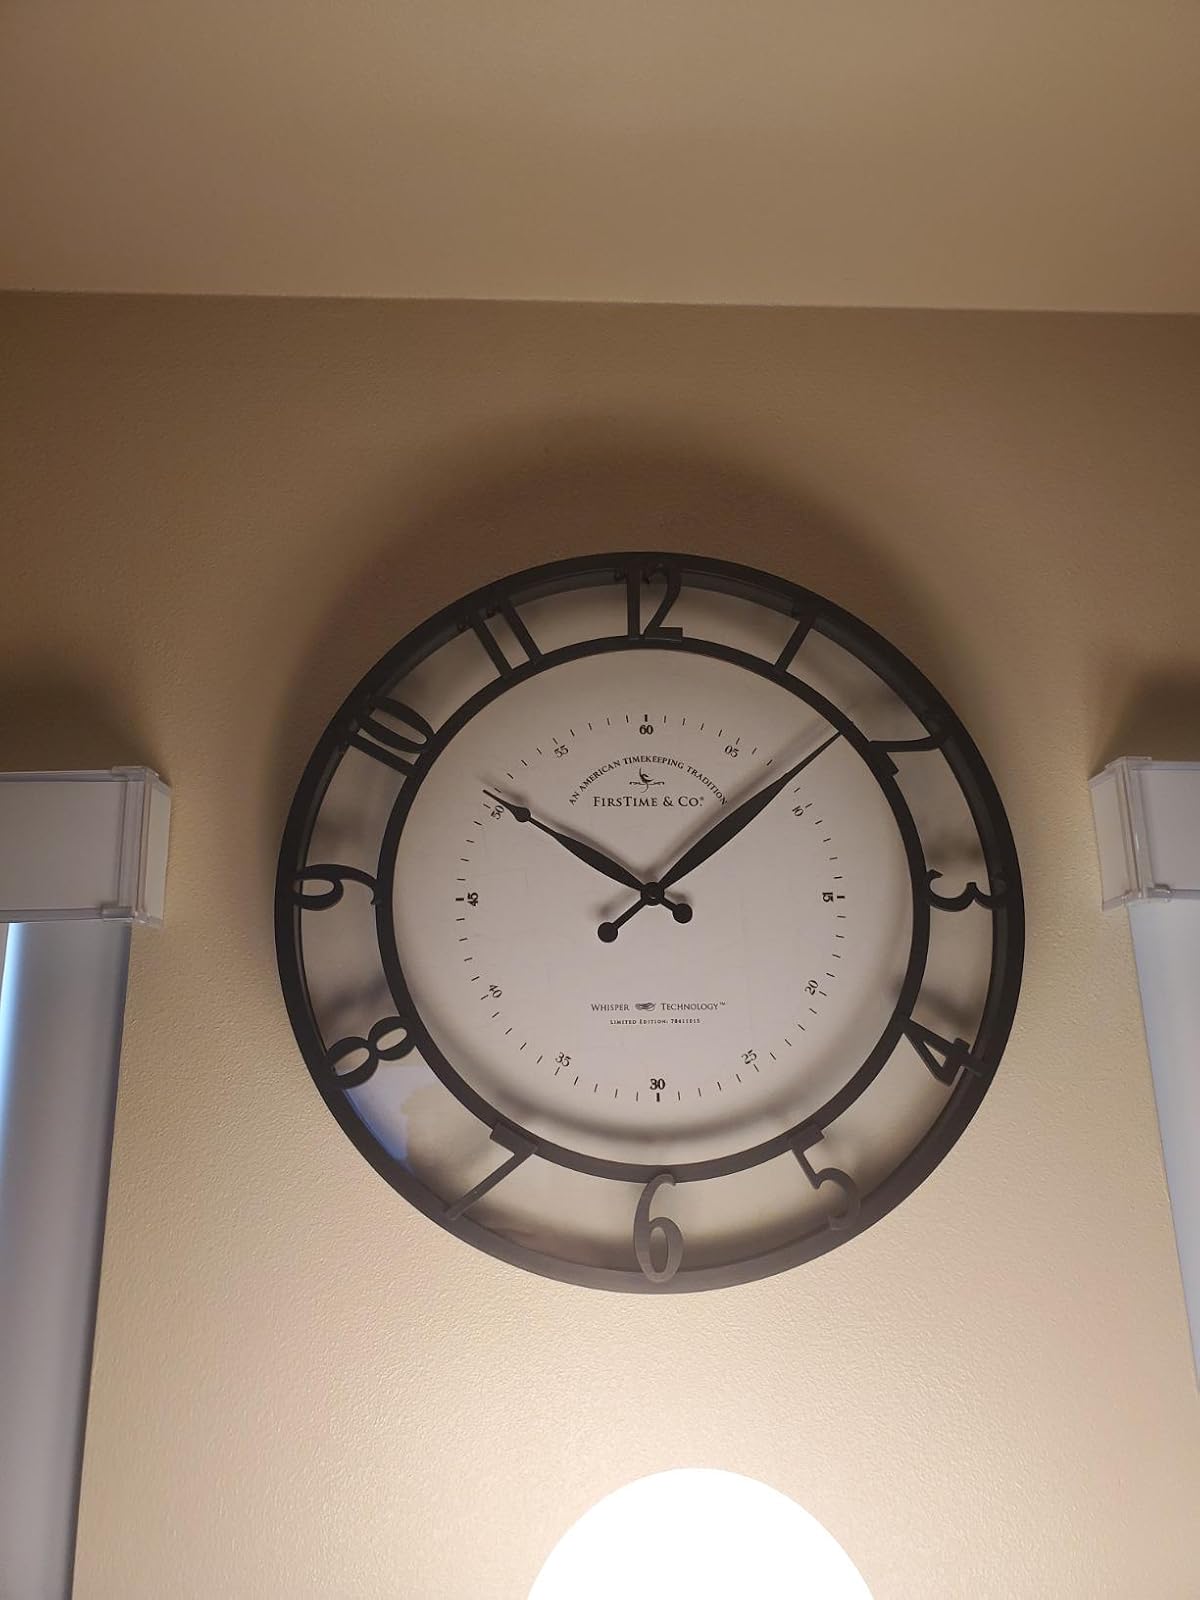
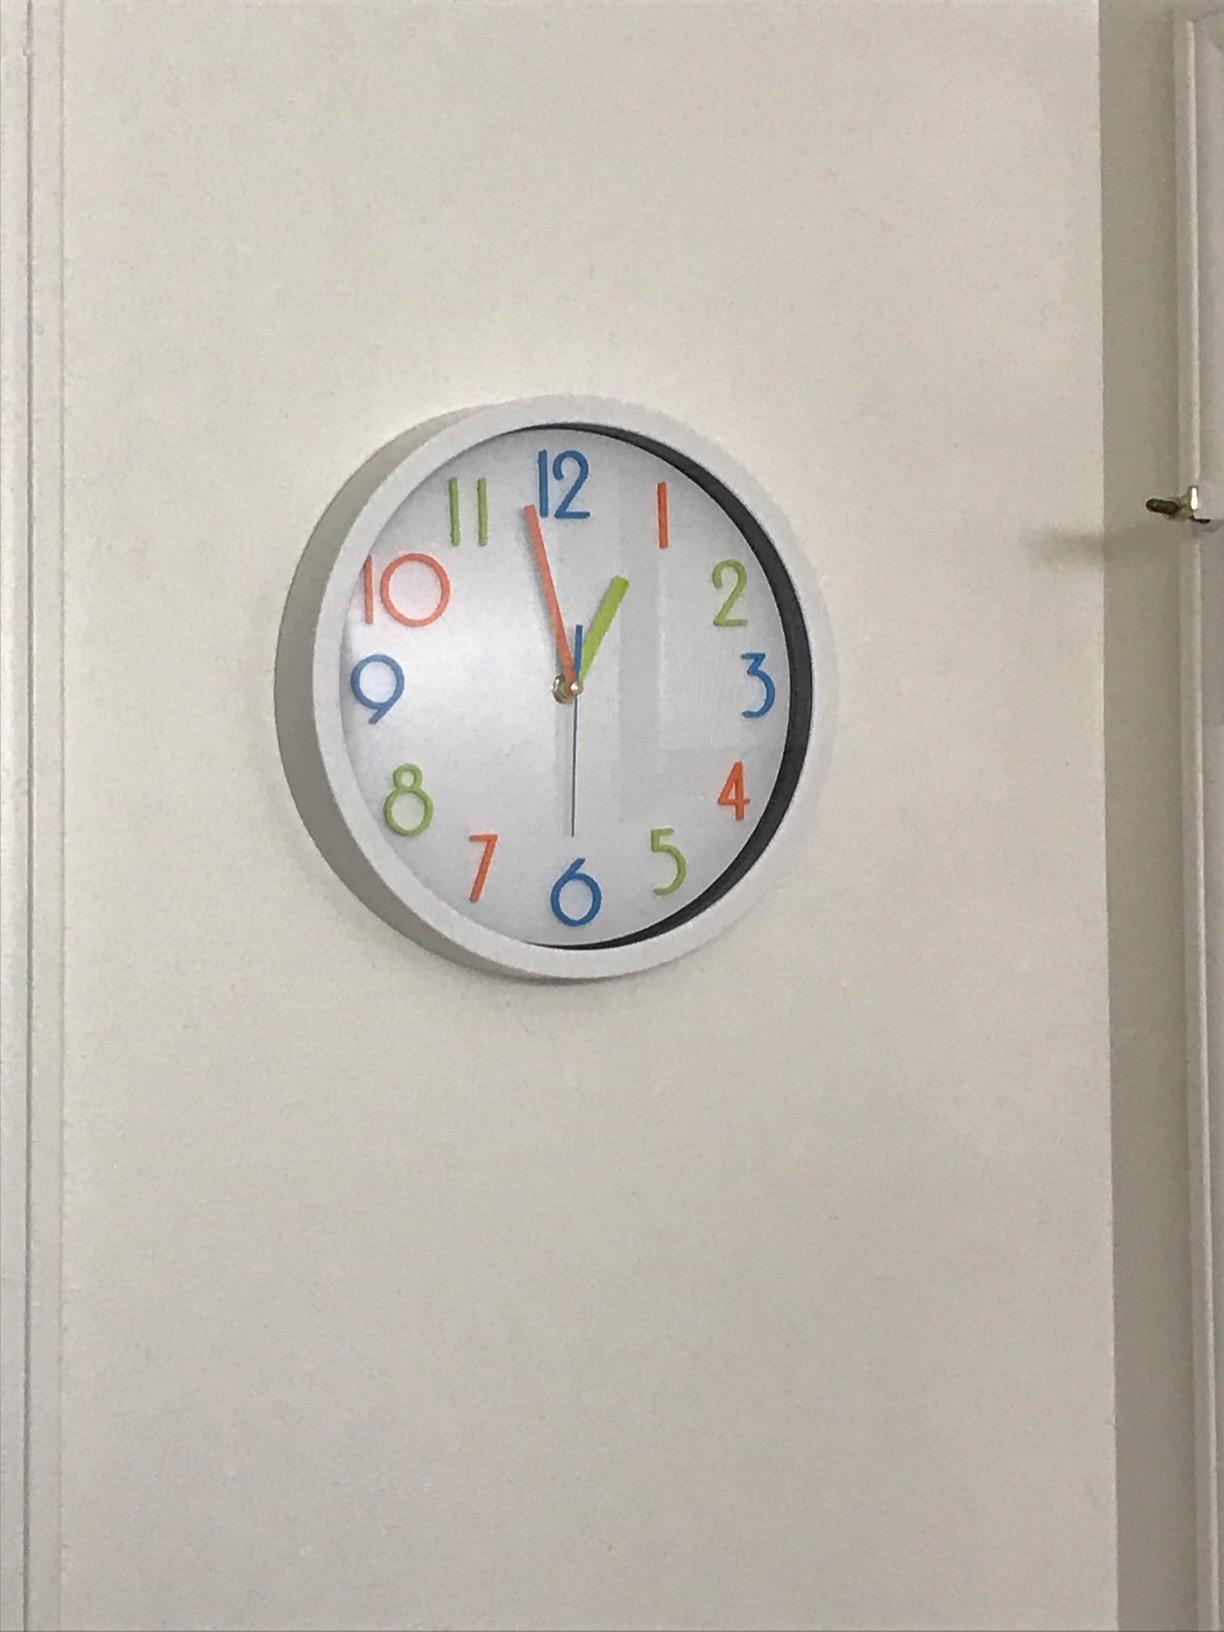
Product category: clock
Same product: no